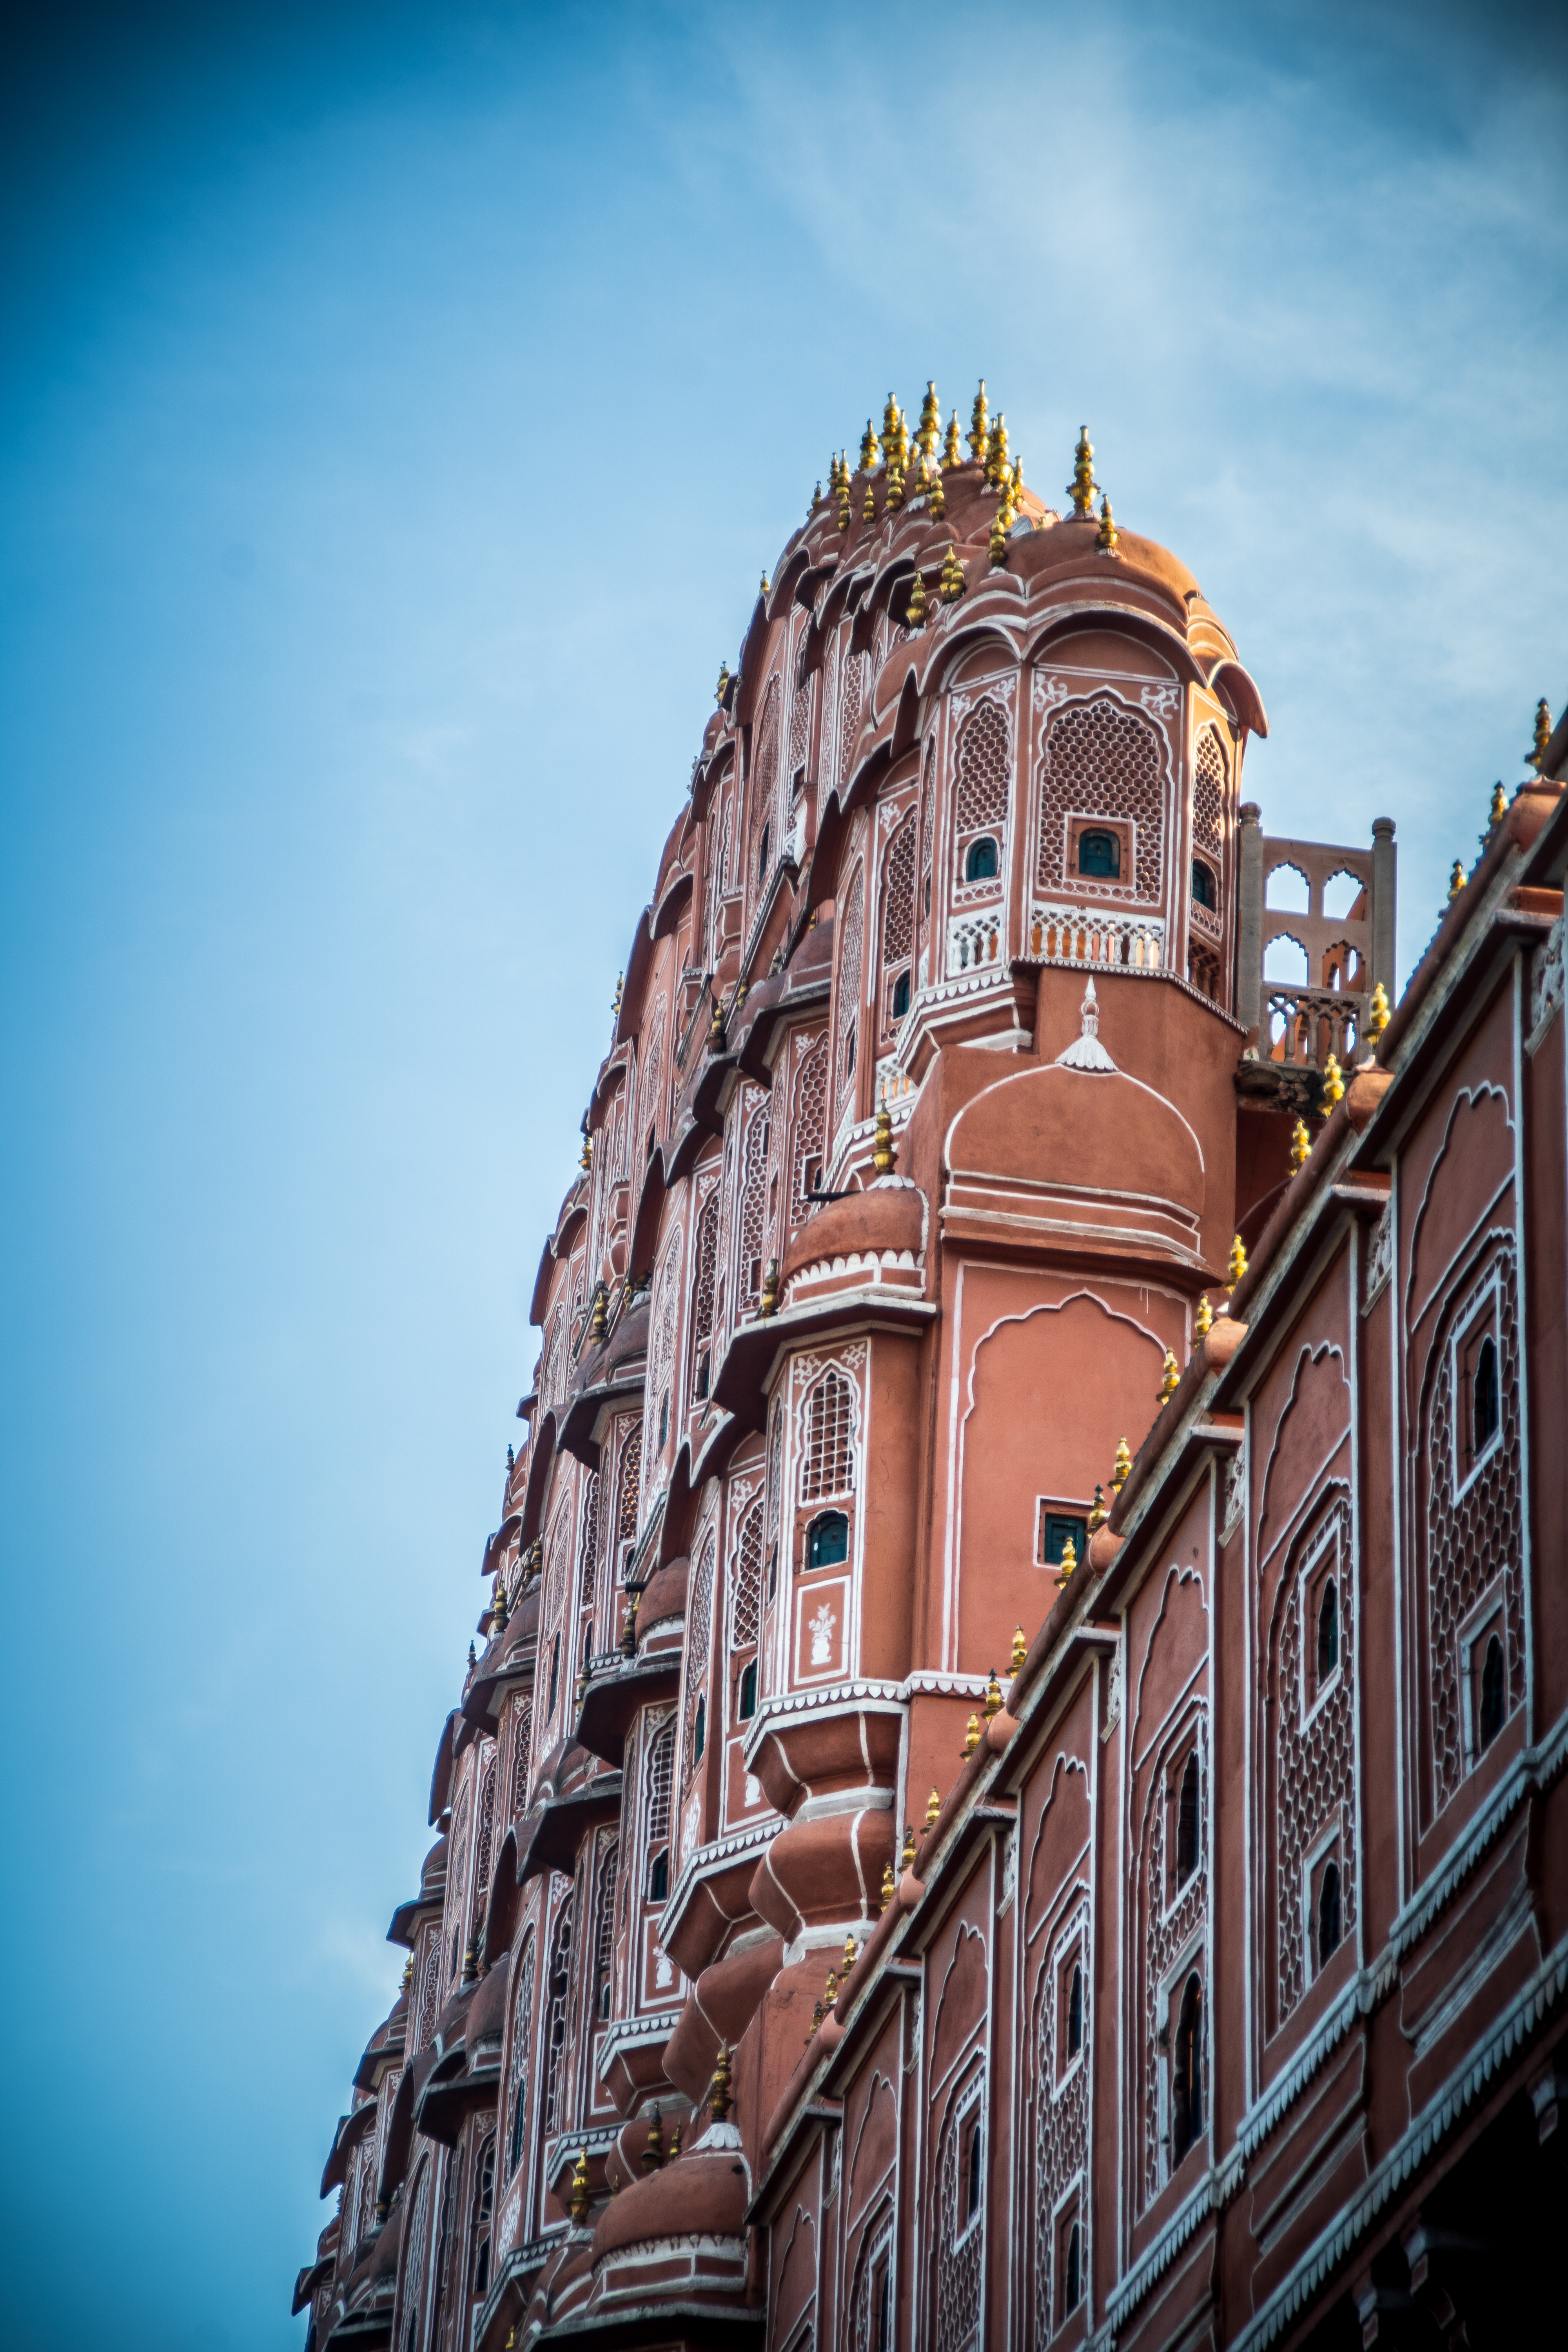
jaipur, ancient, architecture, asia, asian, attraction, beautiful, building, city, colorful, concepts, culture, destination, dome, exotic, facade, famous, front, harem, hawa, historic, historical, india, indian, journey, landmark, mahal, maharajah, maharani, mughal, north, palace, pink, rajasthan, rajput, red, sightseeing, sky, sultan, tourism, tourist, town, traditional, travel, trip, vacation, voyage, window, winds, urban area, metropolis, cloud, classical architecture, basilica, house, sunlight, church, medieval architecture, cathedral, tower, roof, street, downtown, place of worship, historic site, tourist attraction